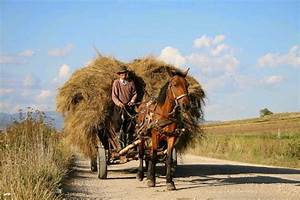
Label: cavallo